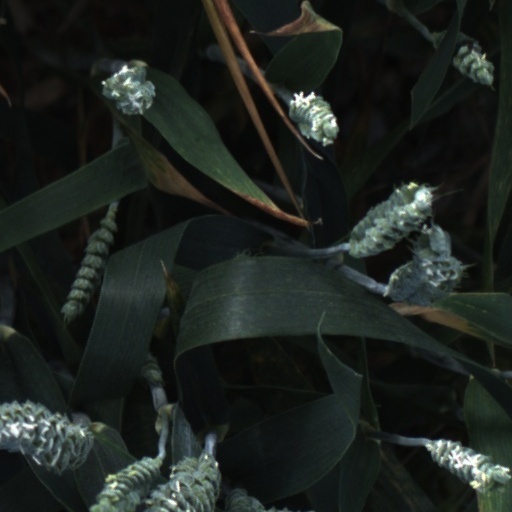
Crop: wheat